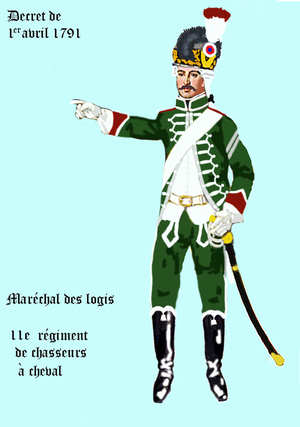
l'uniforme du 11e régiment Chasseurs à cheval de 1791
Ayant relevé des Forces françaises à Berlin, le 11ᵉ régiment de chasseurs à cheval y fut stationné au Quartier-Napoléon avec le 46e régiment d'infanterie jusqu'au 15 septembre 1994.